BMP-2

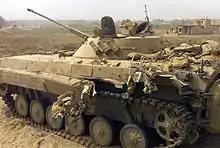
A damaged abandoned Iraqi BMP-2K armoured command vehicle sits along a roadside in Northern Iraq, during the 2003 invasion of Iraq.

In the Soviet Army, BMPs were typically issued to the motor rifle battalions of tank regiments. In a typical motor-rifle division, one motor-rifle regiment had BMPs, the other two had wheeled BTRs.